William Watt (Australian politician)

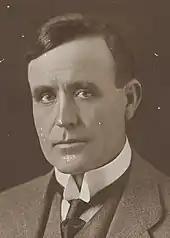
Watt c. 1910

Watt was elected to the House of Representatives at the 1914 federal election, defeating ALP candidate John Curtin in the safe Liberal seat of Balaclava.